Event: Nepal Earthquake
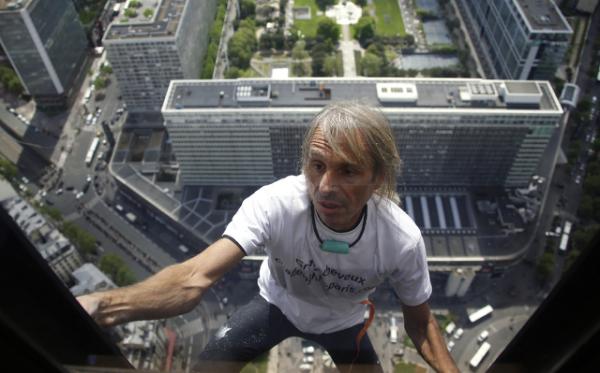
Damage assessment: no_damage